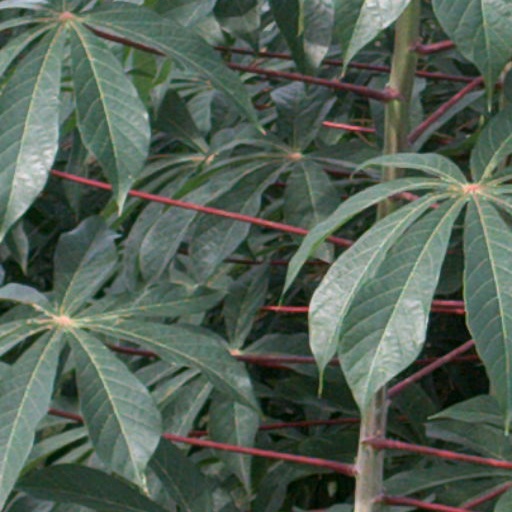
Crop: cassava